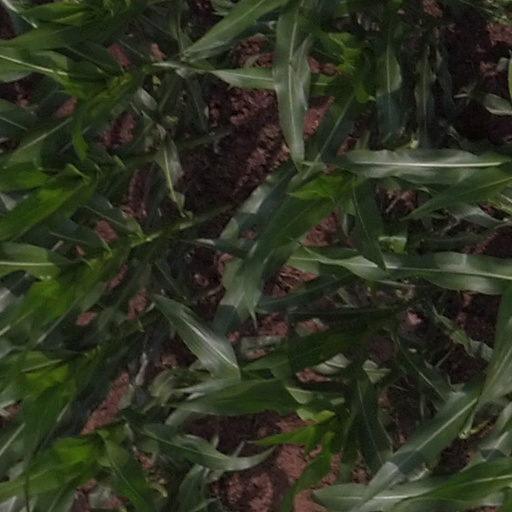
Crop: maize; corn